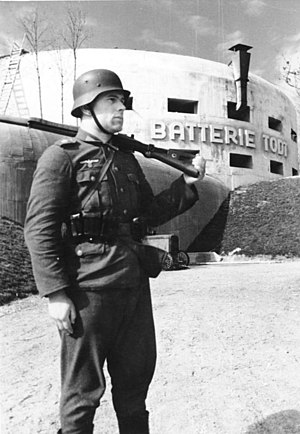
Organisation Todt / 1938 til februar 1942: Organisation Todt
En tysk soldat foran batteri Todt ved Cap Gris Nez
Organisation Todt var en civil og militær ingeniørenhed i Tyskland, som blev opkaldt efter sin grundlægger, Fritz Todt, som var ingeniør og højt placeret i det nazistiske hierarki. Organisationen havde ansvar for en lang række ingeniørprojekter i Tyskland før 2. Verdenskrig og i Tyskland og de besatte lande fra Frankrig til Sovjetunionen under krigen. Den blev berygtet for anvendelse af tvangsarbejdere. Den deles i tre: